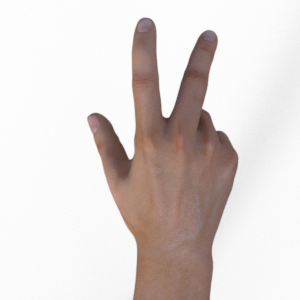
Label: scissors